Elliott Sadler

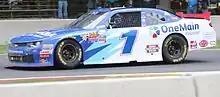
2016 JR Motorsports car at Road America

On October 30, 2014, Roush Fenway Racing announced that Sadler would drive the No. 1 car in the Xfinity Series in 2015. This marked Sadler's reunion with former owner and engine builder Doug Yates, and his fourth stint with manufacturer Ford. In that season, he got four Top 5s and 17 Top 10s, although he did not get a win that season, and finished 6th in the standings.